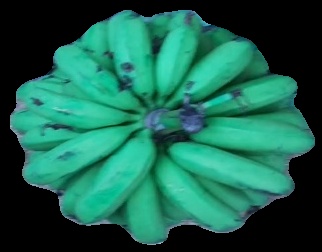
Variety: pachbale
Grade: grade2